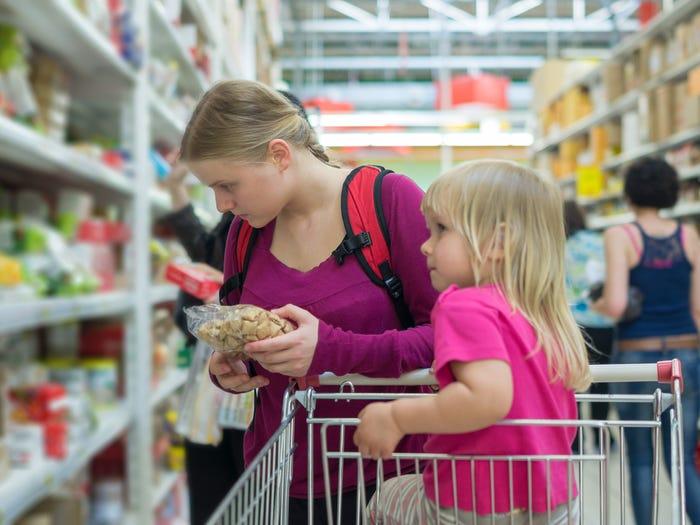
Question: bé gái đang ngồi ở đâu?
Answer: bé gái đang ngồi trên chiếc xe hàng của siêu thị